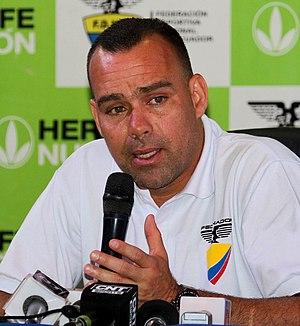
Rafael Edgar Dudamel Ochoa, plus couramment appelé Rafael Dudamel, né le 7 janvier 1973 à Guama au Venezuela, est un footballeur international vénézuélien, aujourd'hui reconverti en entraîneur.